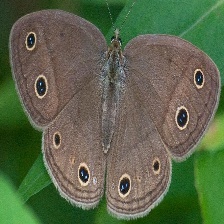
Species: WOOD SATYR
Butterfly family (ImageNet category): ringlet